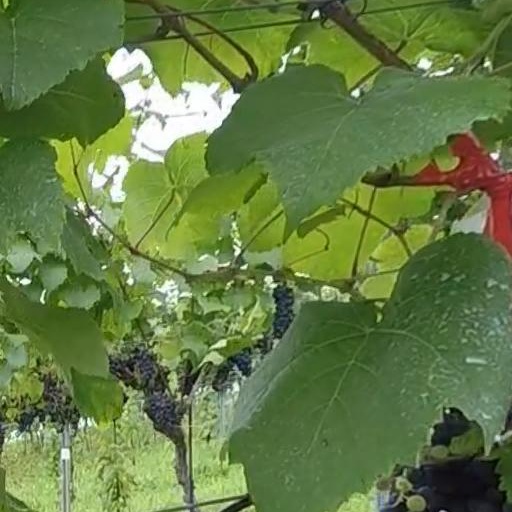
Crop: grape